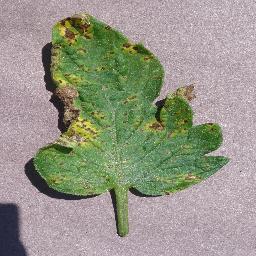
Label: Tomato___Septoria_leaf_spot